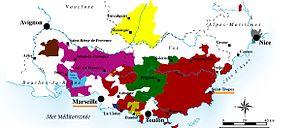
Les vignobles de Provence